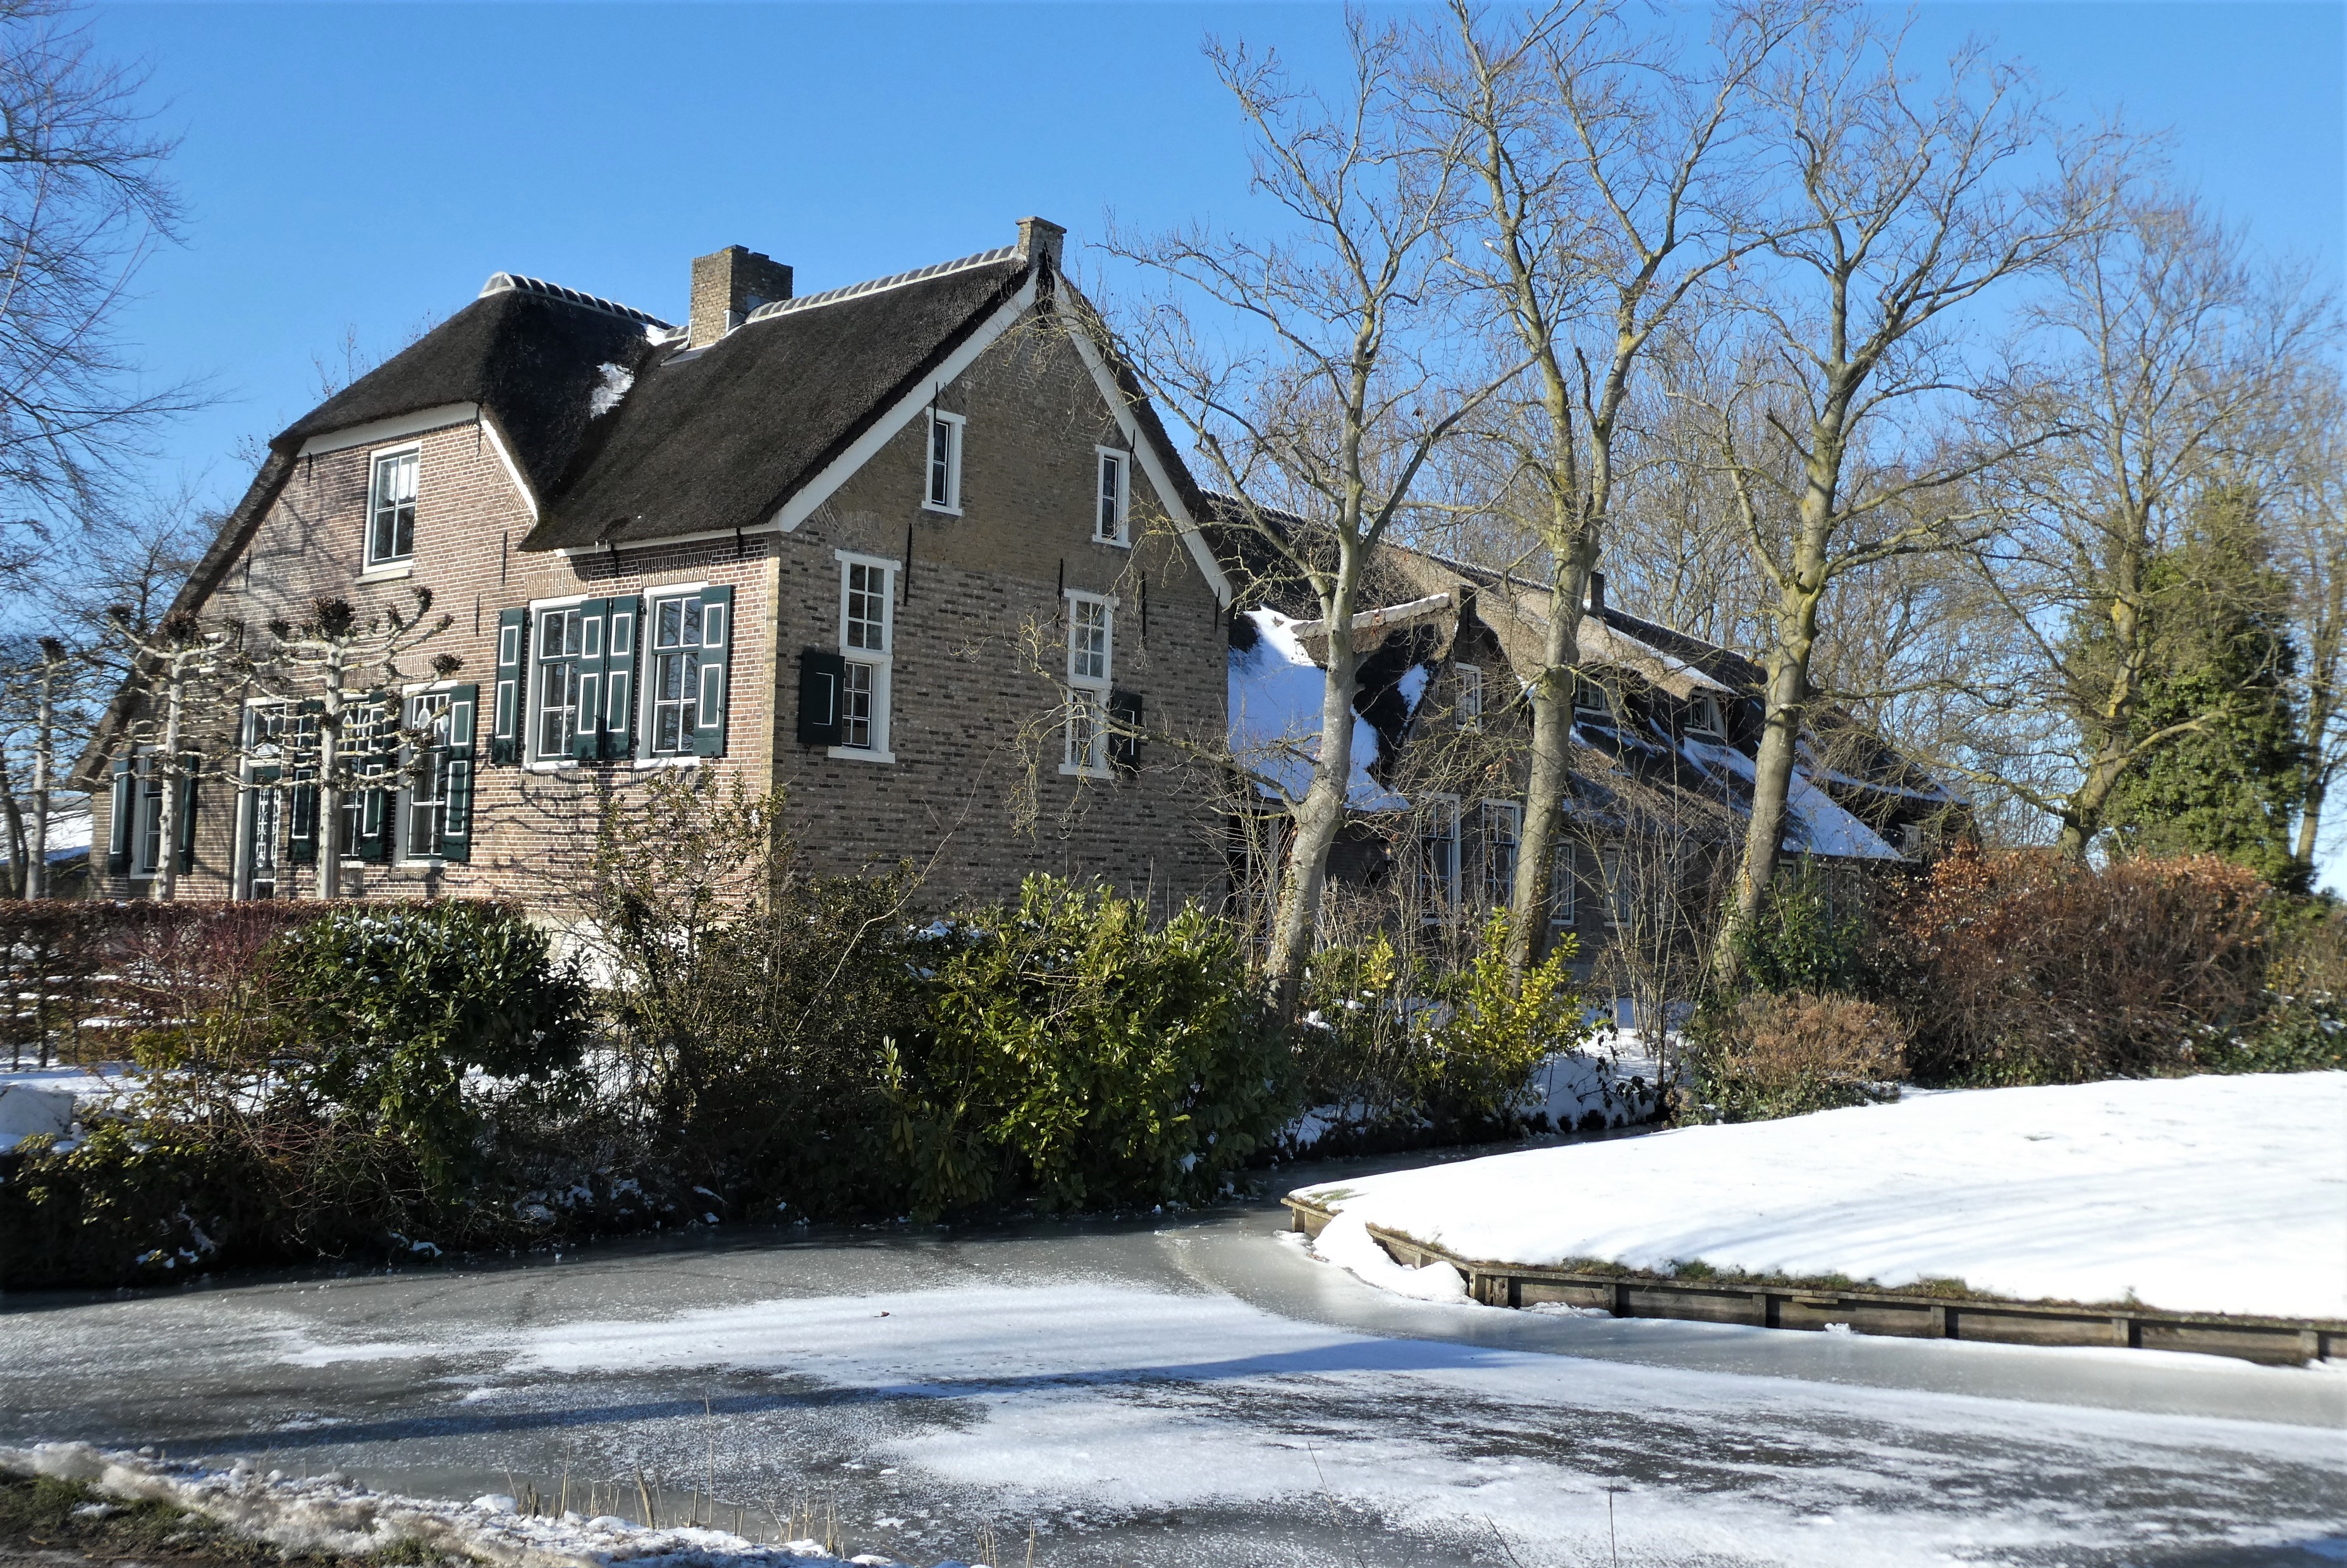
nature, sky, plant, building, window, snow, tree, house, branch, land lot, cottage, residential area, siding, roof, landscape, freezing, twig, natural landscape, slope, grass, facade, winter, road, asphalt, suburb, sash window, city, home, landscaping, farmhouse, road surface, frost, plantation, manor house, garden, estate, driveway, shrub, mansion, yard, street, historic house